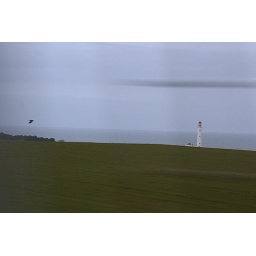
Taken from the train from Edinburgh to London somewhere in the Scottish Borders where the train runs along the coast for about 30 miles.